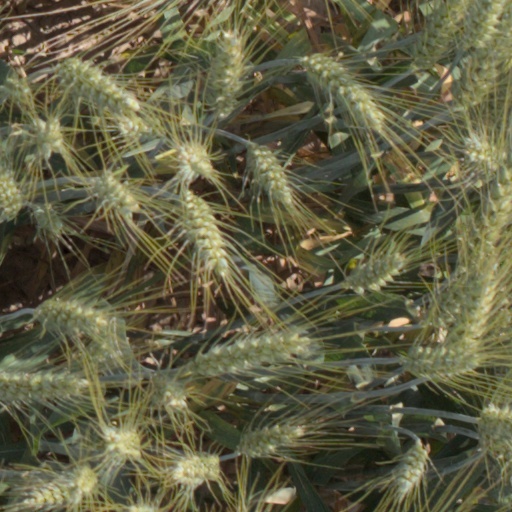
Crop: wheat